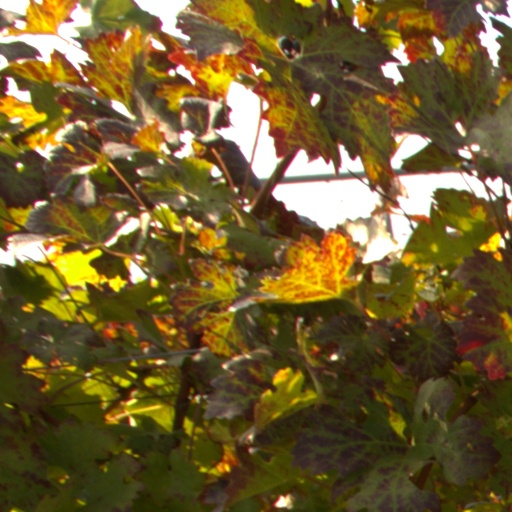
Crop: grape